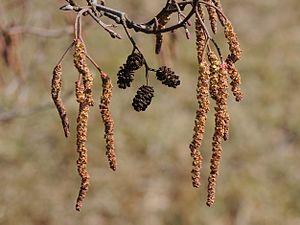
L'aulne glutineux (Alnus glutinosa), aulne noir, aulne poisseux ou verne est un arbre feuillu de la famille des Bétulacées, très présent dans la flore indigène de l'Europe (Scandinavie comprise).